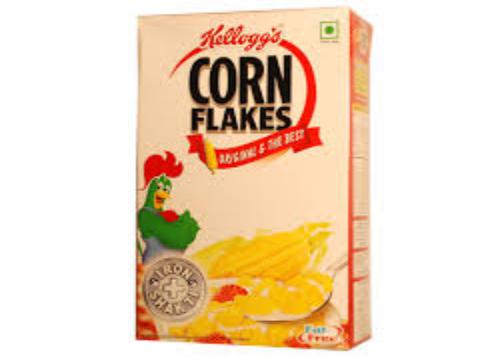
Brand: Corn Flakes
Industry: Food